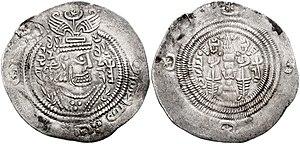
Le Califat omeyyade est un Califat fondé par la dynastie arabe des Omeyyades, qui gouverne le monde musulman de 661 à 750. Les Omeyyades sont originaires de la tribu de Qurayš, qui domine la Mecque au temps du prophète Mahomet.